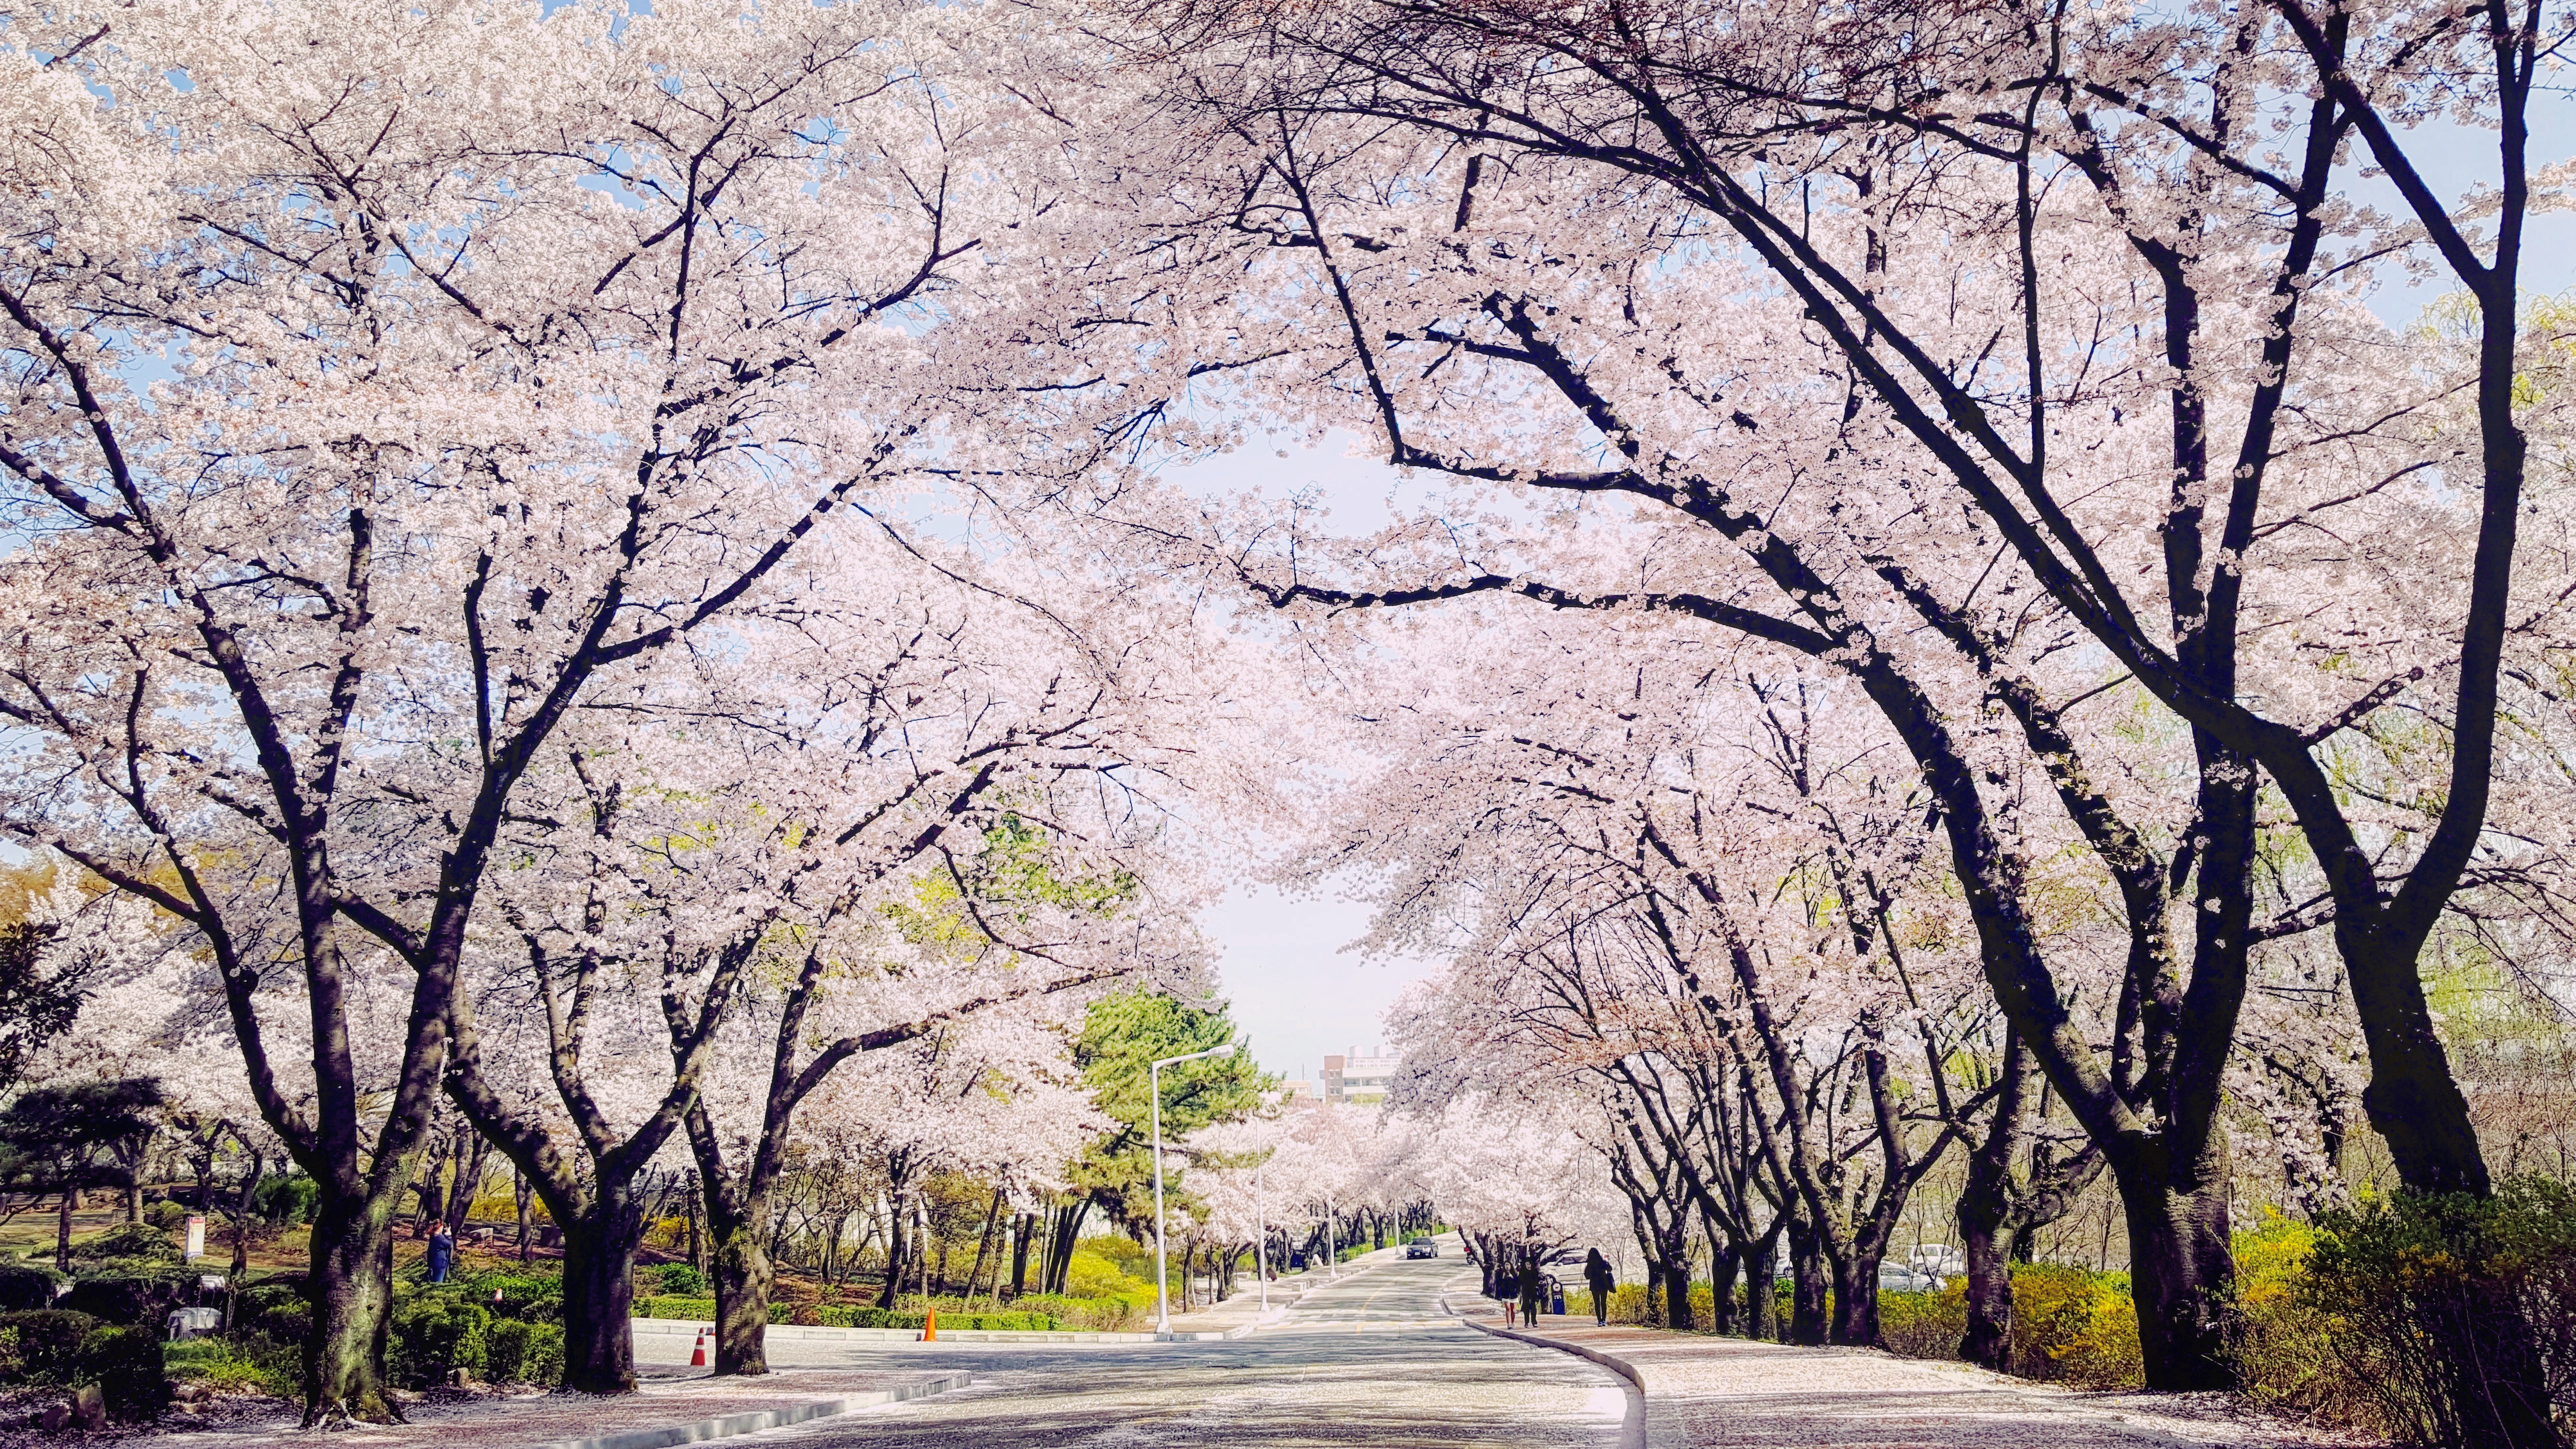
natural, daytime, natural landscape, sky, vegetation, tree, twig, world, atmospheric phenomenon, road surface, deciduous, plant, landmark, Tints and shades, blossom, People in nature, paint, city, landscape, road, art, winter, freezing, asphalt, grass, trunk, street, flower, symmetry, sidewalk, plant stem